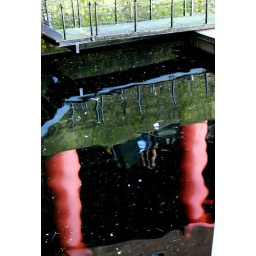
cool clear water !!! tanks to public participation lots of rubbish floating in the dock.